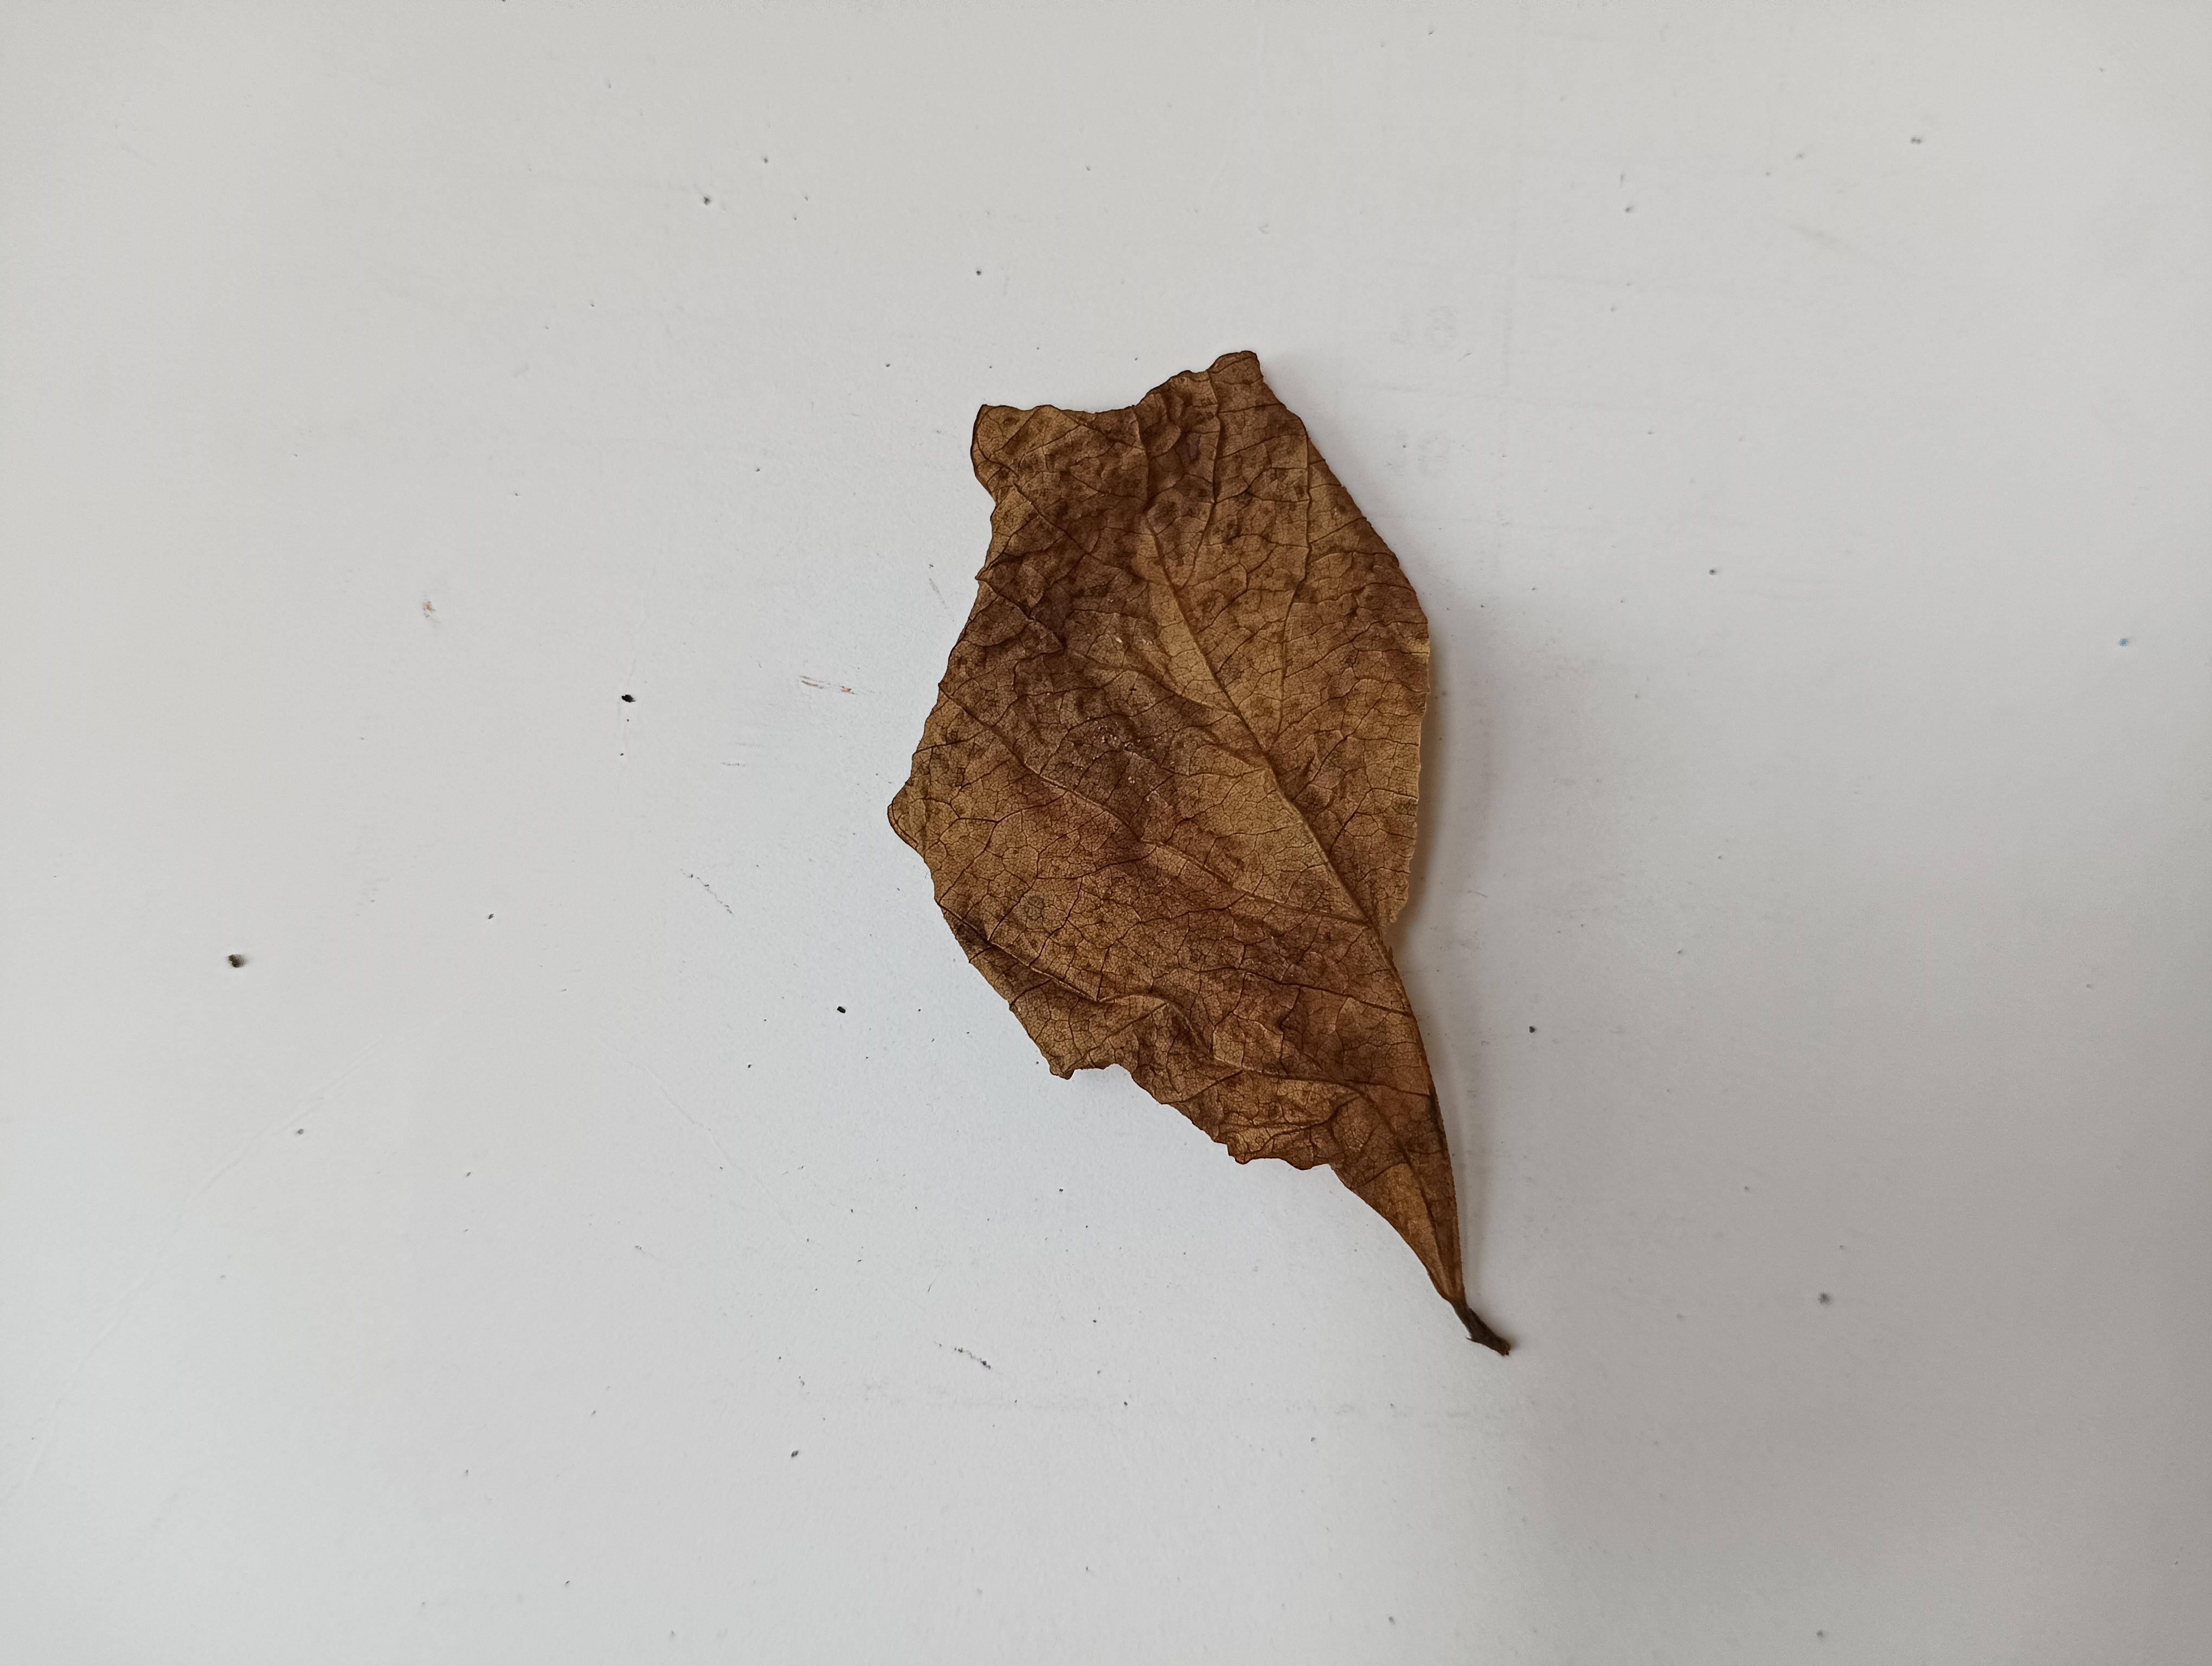
Label: Dry_leaf